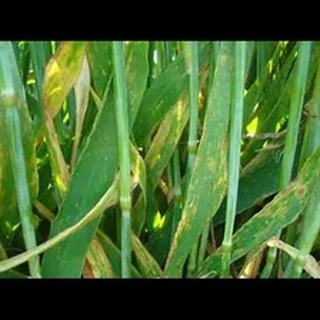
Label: wheat_stem_fly